Karina Hollekim

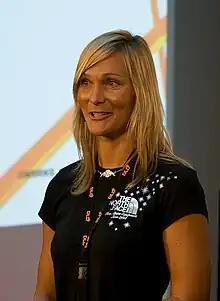
Karina Hollekim in 2008

Karina Hollekim (born April 25, 1976) is a Norwegian free skier and BASE jumper. She is the first female athlete to complete a ski BASE.